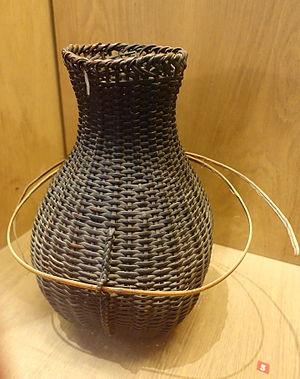
Les Chut sont une population des montagnes du Laos et du Viêt Nam. Leur langue appartient au groupe viêt-muong de la branche môn-khmer des langues austroasiatiques.